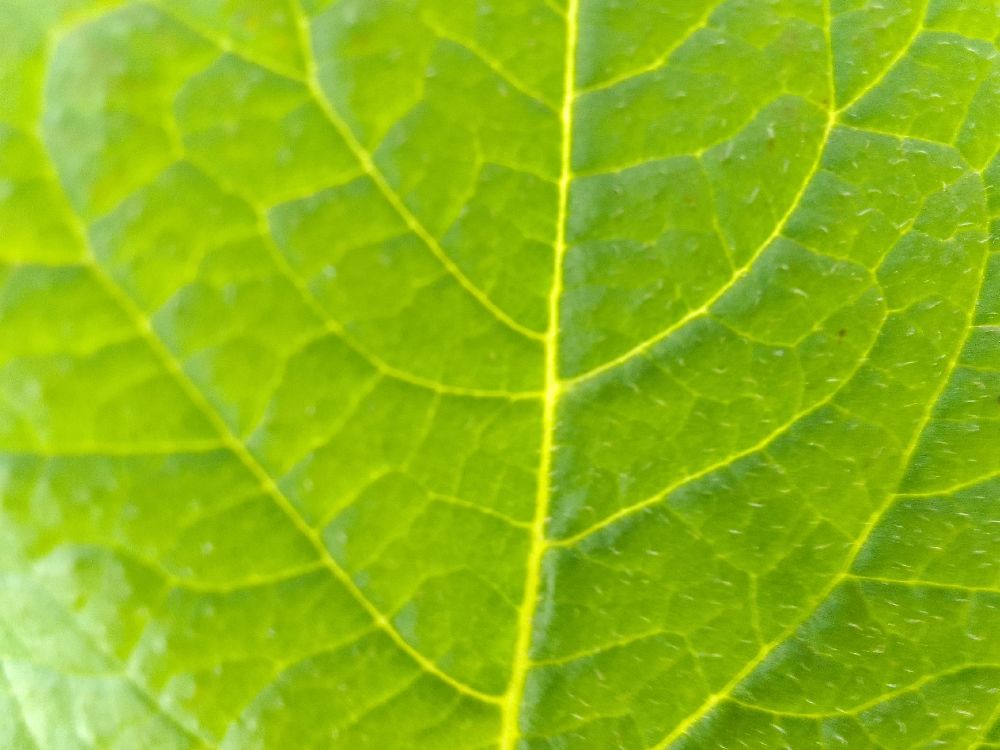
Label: Healthy